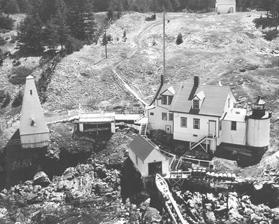
Building: Browns Head Light
Country: United States of America
Year built: 1832
Lighthouse in Maine, US Lighthouse Browns Head Light Location Browns Head, Vinalhaven, Maine Coordinates 44°6′42.352″N 68°54′34.186″W / 44.11176444°N 68.90949611°W / 44.11176444; -68.90949611 Tower Constructed 1832 Automated 1987 Height 6 m (20 ft) Shape Cylindrical Markings White Heritage National Register of Historic Places listed place Fog signal HORN: 1 every 10s Light First lit 1857 (current structure) Focal height 39 feet (12 m) Range 14 nautical miles (26 km; 16 mi) & 11 nautical miles (20 km; 13 mi) Characteristic F W with 2 R sectors Browns Head Light Station U.S. National Register of Historic Places Built 1857 ( 1857 ) NRHP reference No. 83000460 Added to NRHP January 27, 1983 Browns Head Light is a lighthouse in Vinalhaven , Maine . Established in 1832, it is an active aid to navigation , marking the southern side of the western entrance to the Fox Island Thoroughfare, a busy strait separating Vinalhaven Island from North Haven . The present lighthouse was built in 1857; and was listed on the National Register of Historic Places as "Browns Head Light Station" on January 27, 1983. Description and history The Maine town of Vinalhaven occupies a large eponymous island in the south center of Penobscot Bay . The island is studded with inlets and peninsulas, and is just south of North Haven, the other major island of the Fox Islands group, from which it is separated by the Fox Island Thoroughfare. Browns Head is a promontory near the western entrance to the Thoroughfare, and the lighthouse is located on its western shore. The lighthouse is a cylindrical granite structure with a six-sided lantern house, 18 feet (5.5 m) in height, standing with its light about 37 feet (11 m) above sea level. The light has a range of 15 miles (24 km). It is connected by a short covered passageway to the keeper's house, a 1 + 1 ⁄ 2 -story wood-frame structure. A light station first went into operation at this location in 1832. The present tower dates to 1857, and was originally equipped with a fifth-order Fresnel lens . The light was automated in 1987, and remains an active aid to navigation. The light is a well-preserved example of a pre- Civil War lighthouse complex. In popular culture Folk singer John McCutcheon has a song entitled Old Brown's Head Light. The lighthouse features prominently in the 1988 Italian thriller Qualcuno in ascolto starring Vincent Spano . See also Goose Rocks Light , marking the eastern end of the Fox Island Thoroughfare National Register of Historic Places listings in Knox County, Maine References